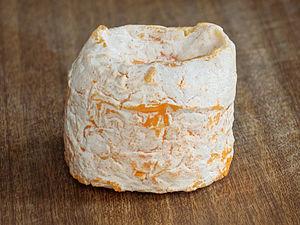
Le langres est un fromage français AOP de la région de Champagne-Ardenne.